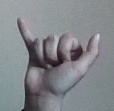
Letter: ya